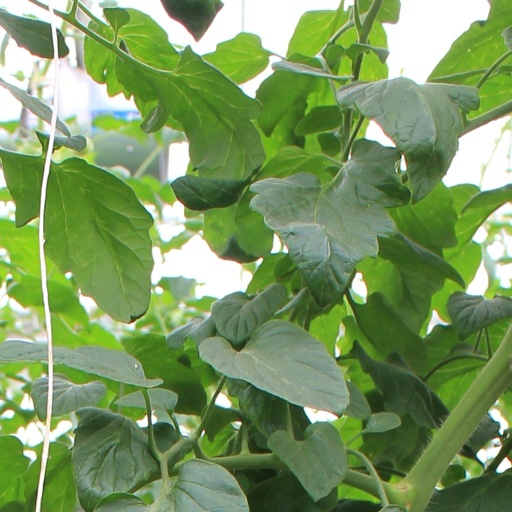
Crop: tomato